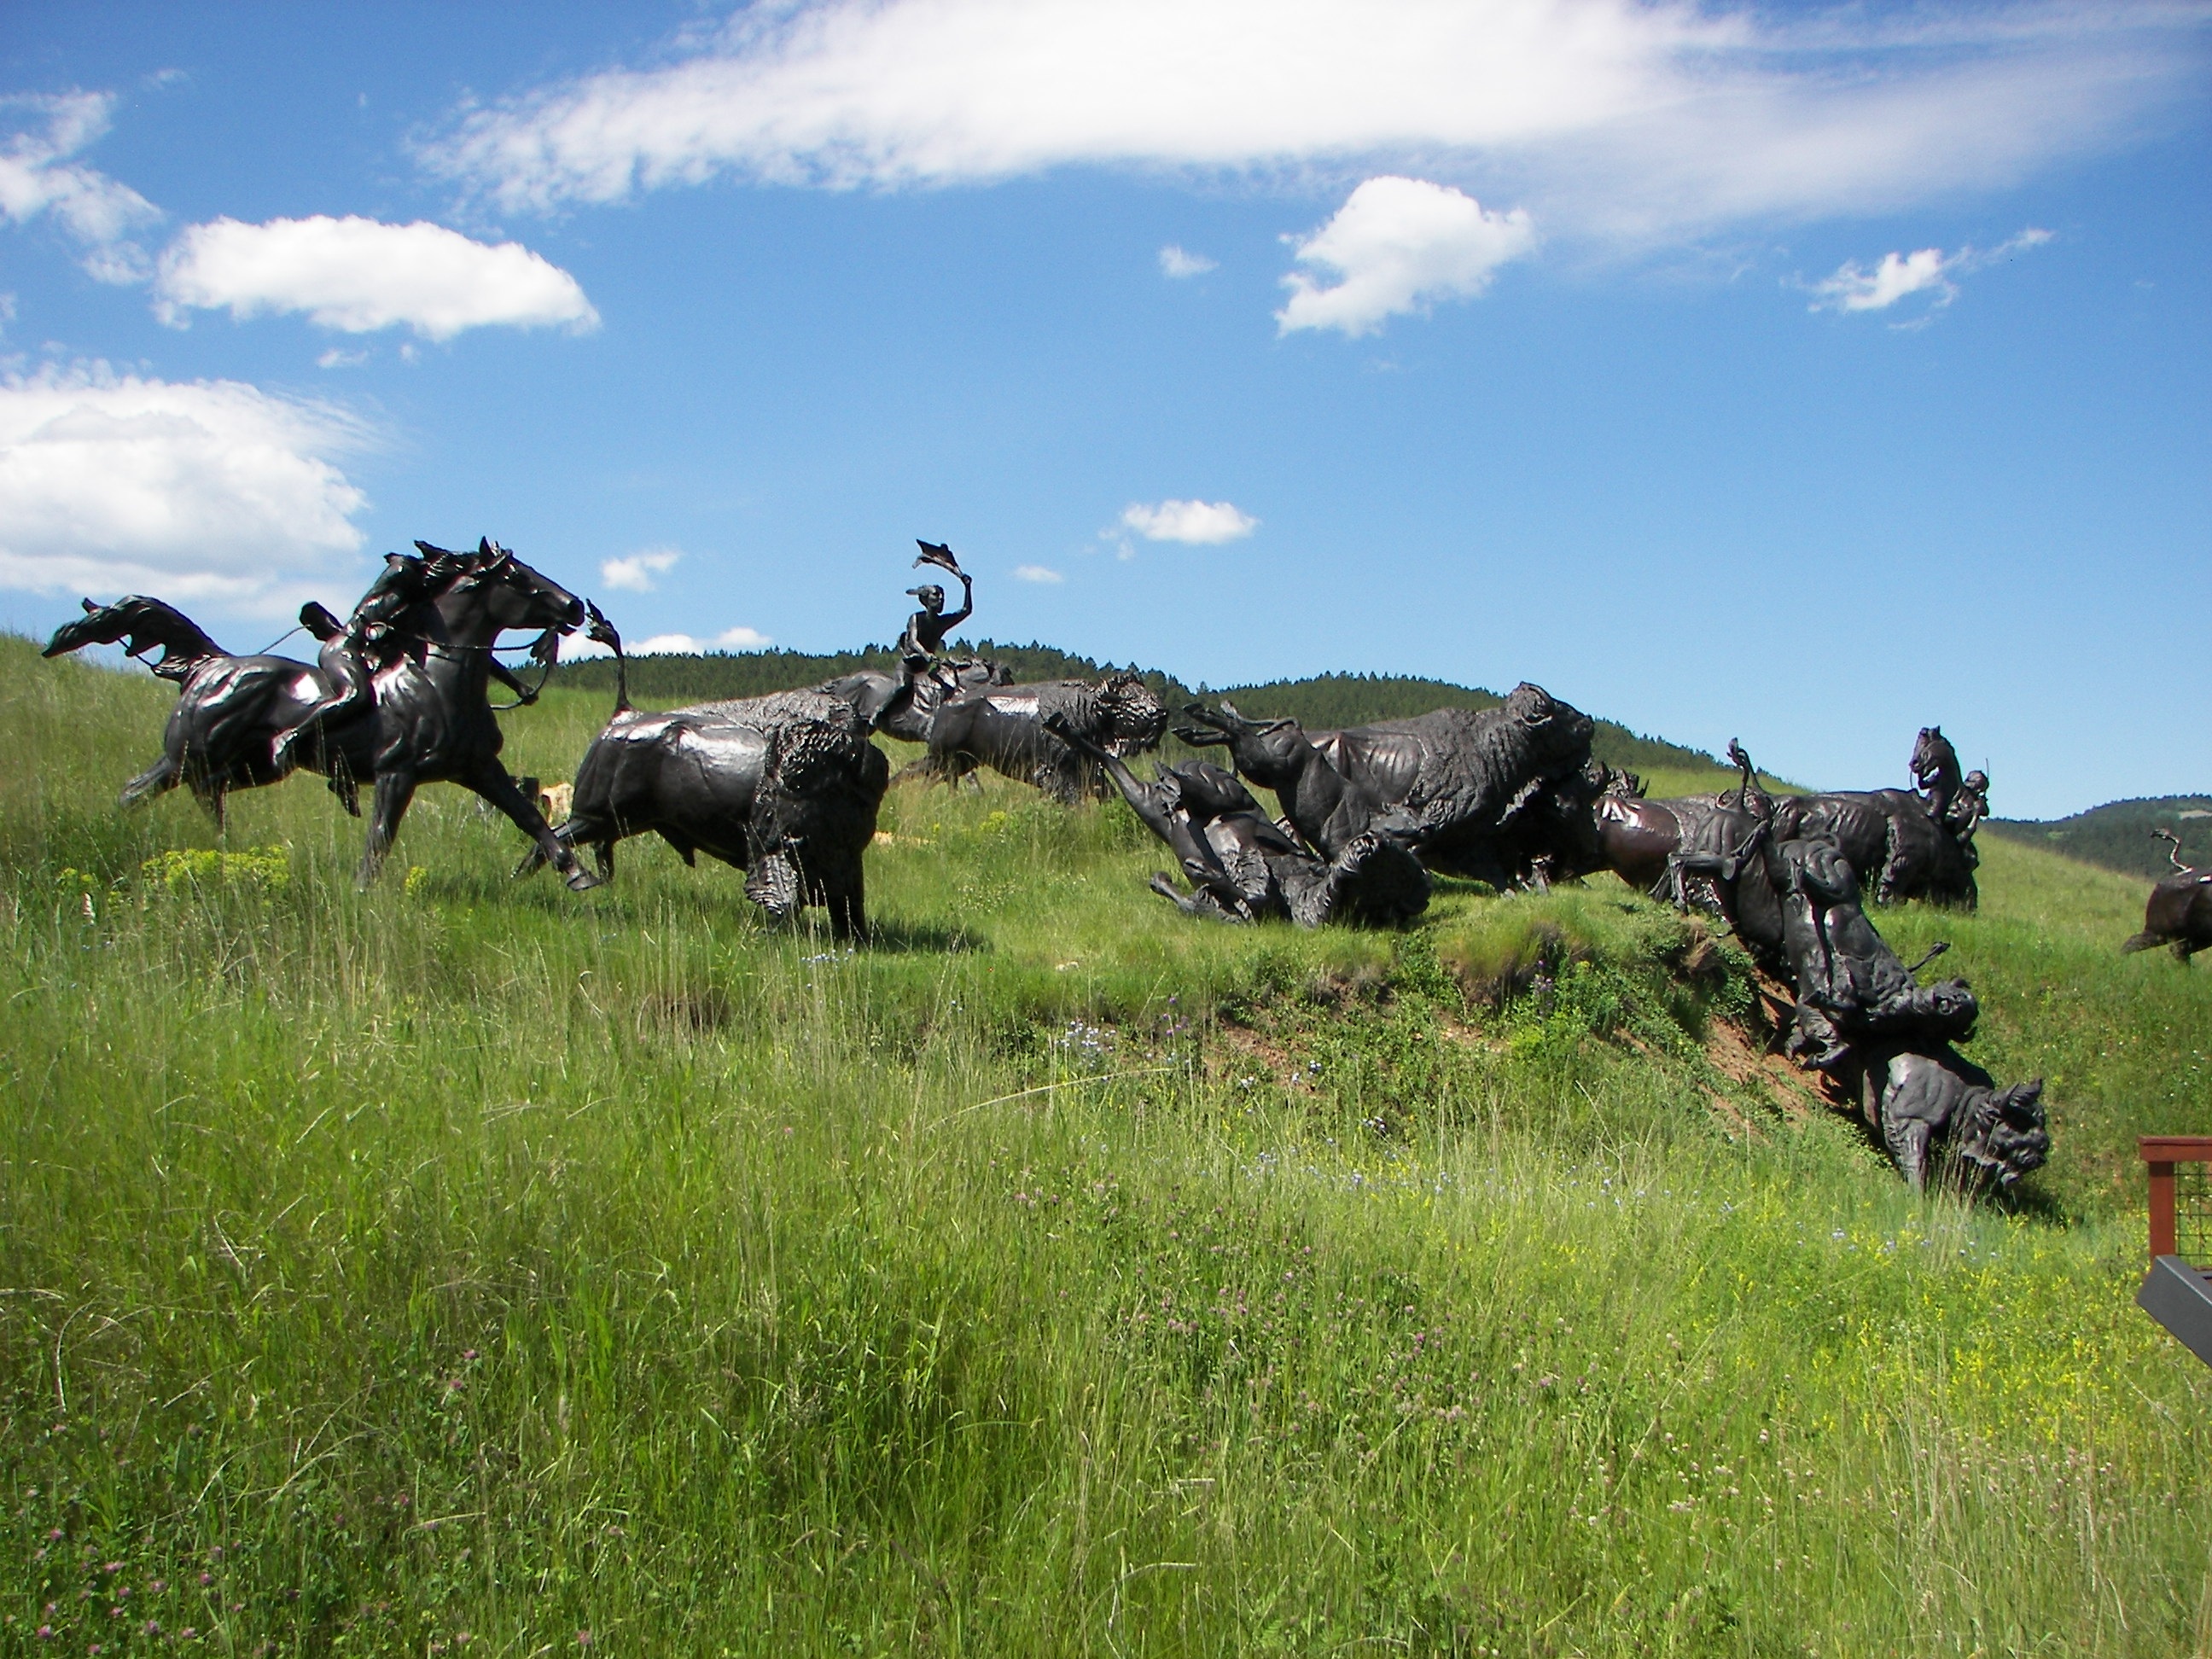
landscape, nature, grass, mountain, meadow, herd, pasture, ranch, horse, park, tourism, outdoors, sculpture, american, grassland, bison, buffalo, ecosystem, south dakota, rural area, pack animal, indians, tatonka, cattle like mammal, horse like mammal